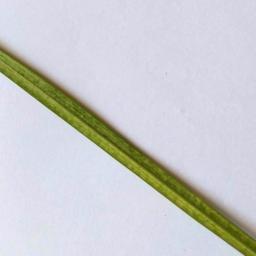
Label: Rice___Healthy